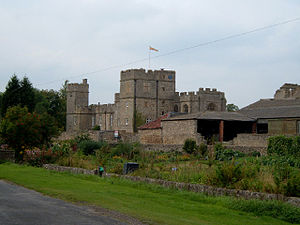
Borge og slotte i England / North Yorkshire
Denne liste over borge og slotte i England er ikke en liste over alle bygninger og steder, hvor ordet ”castle” indgår i navnet eller en liste over bygninger, som er en borg i middelalderlig henseende. Det er heller ikke en liste over alle borge og slotte, der nogensinde er bygget i England: Mange er forsvundet sporløst, men er hovedsageligt en liste over bygninger og ruiner. De bygninger, som er bevaret, er alle blevet ændret i løbet af historien.